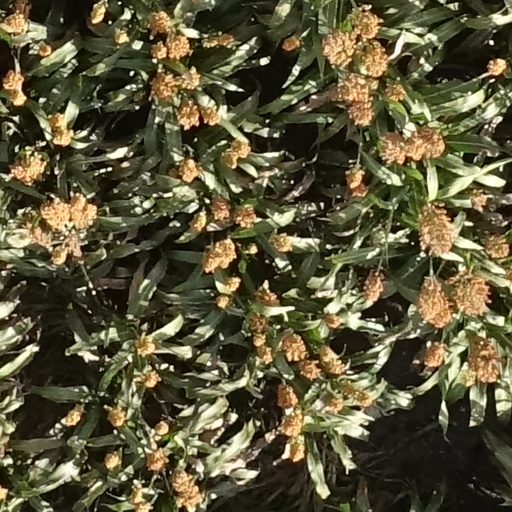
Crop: sorghum